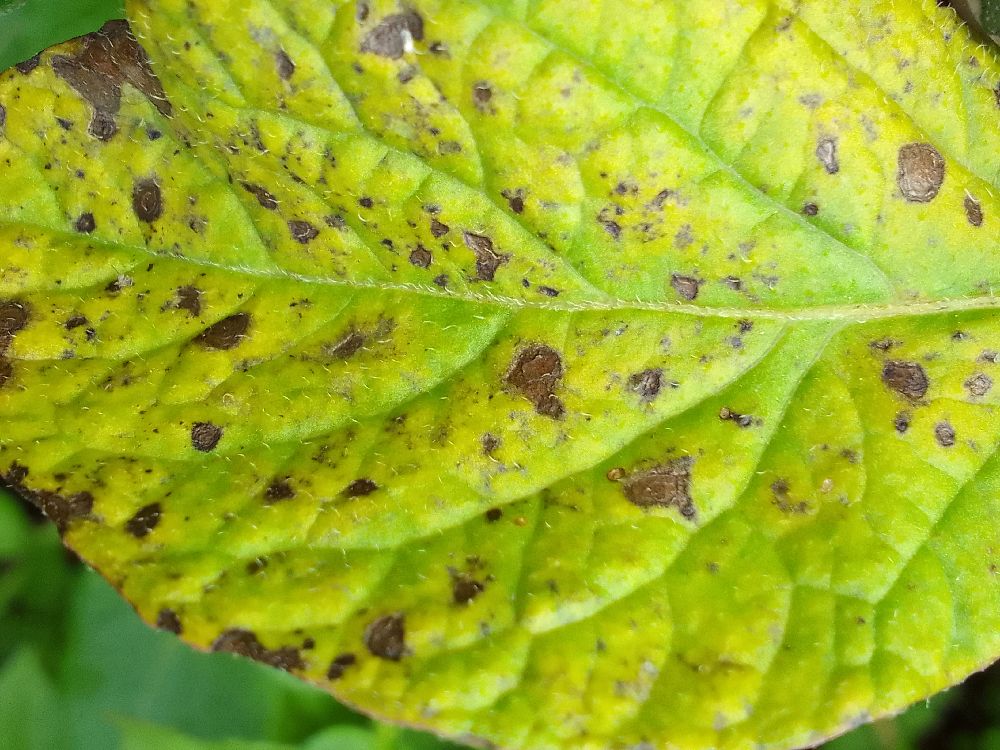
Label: Early blight